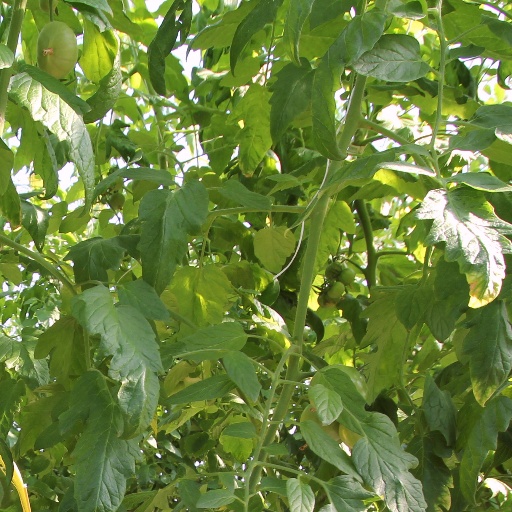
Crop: tomato